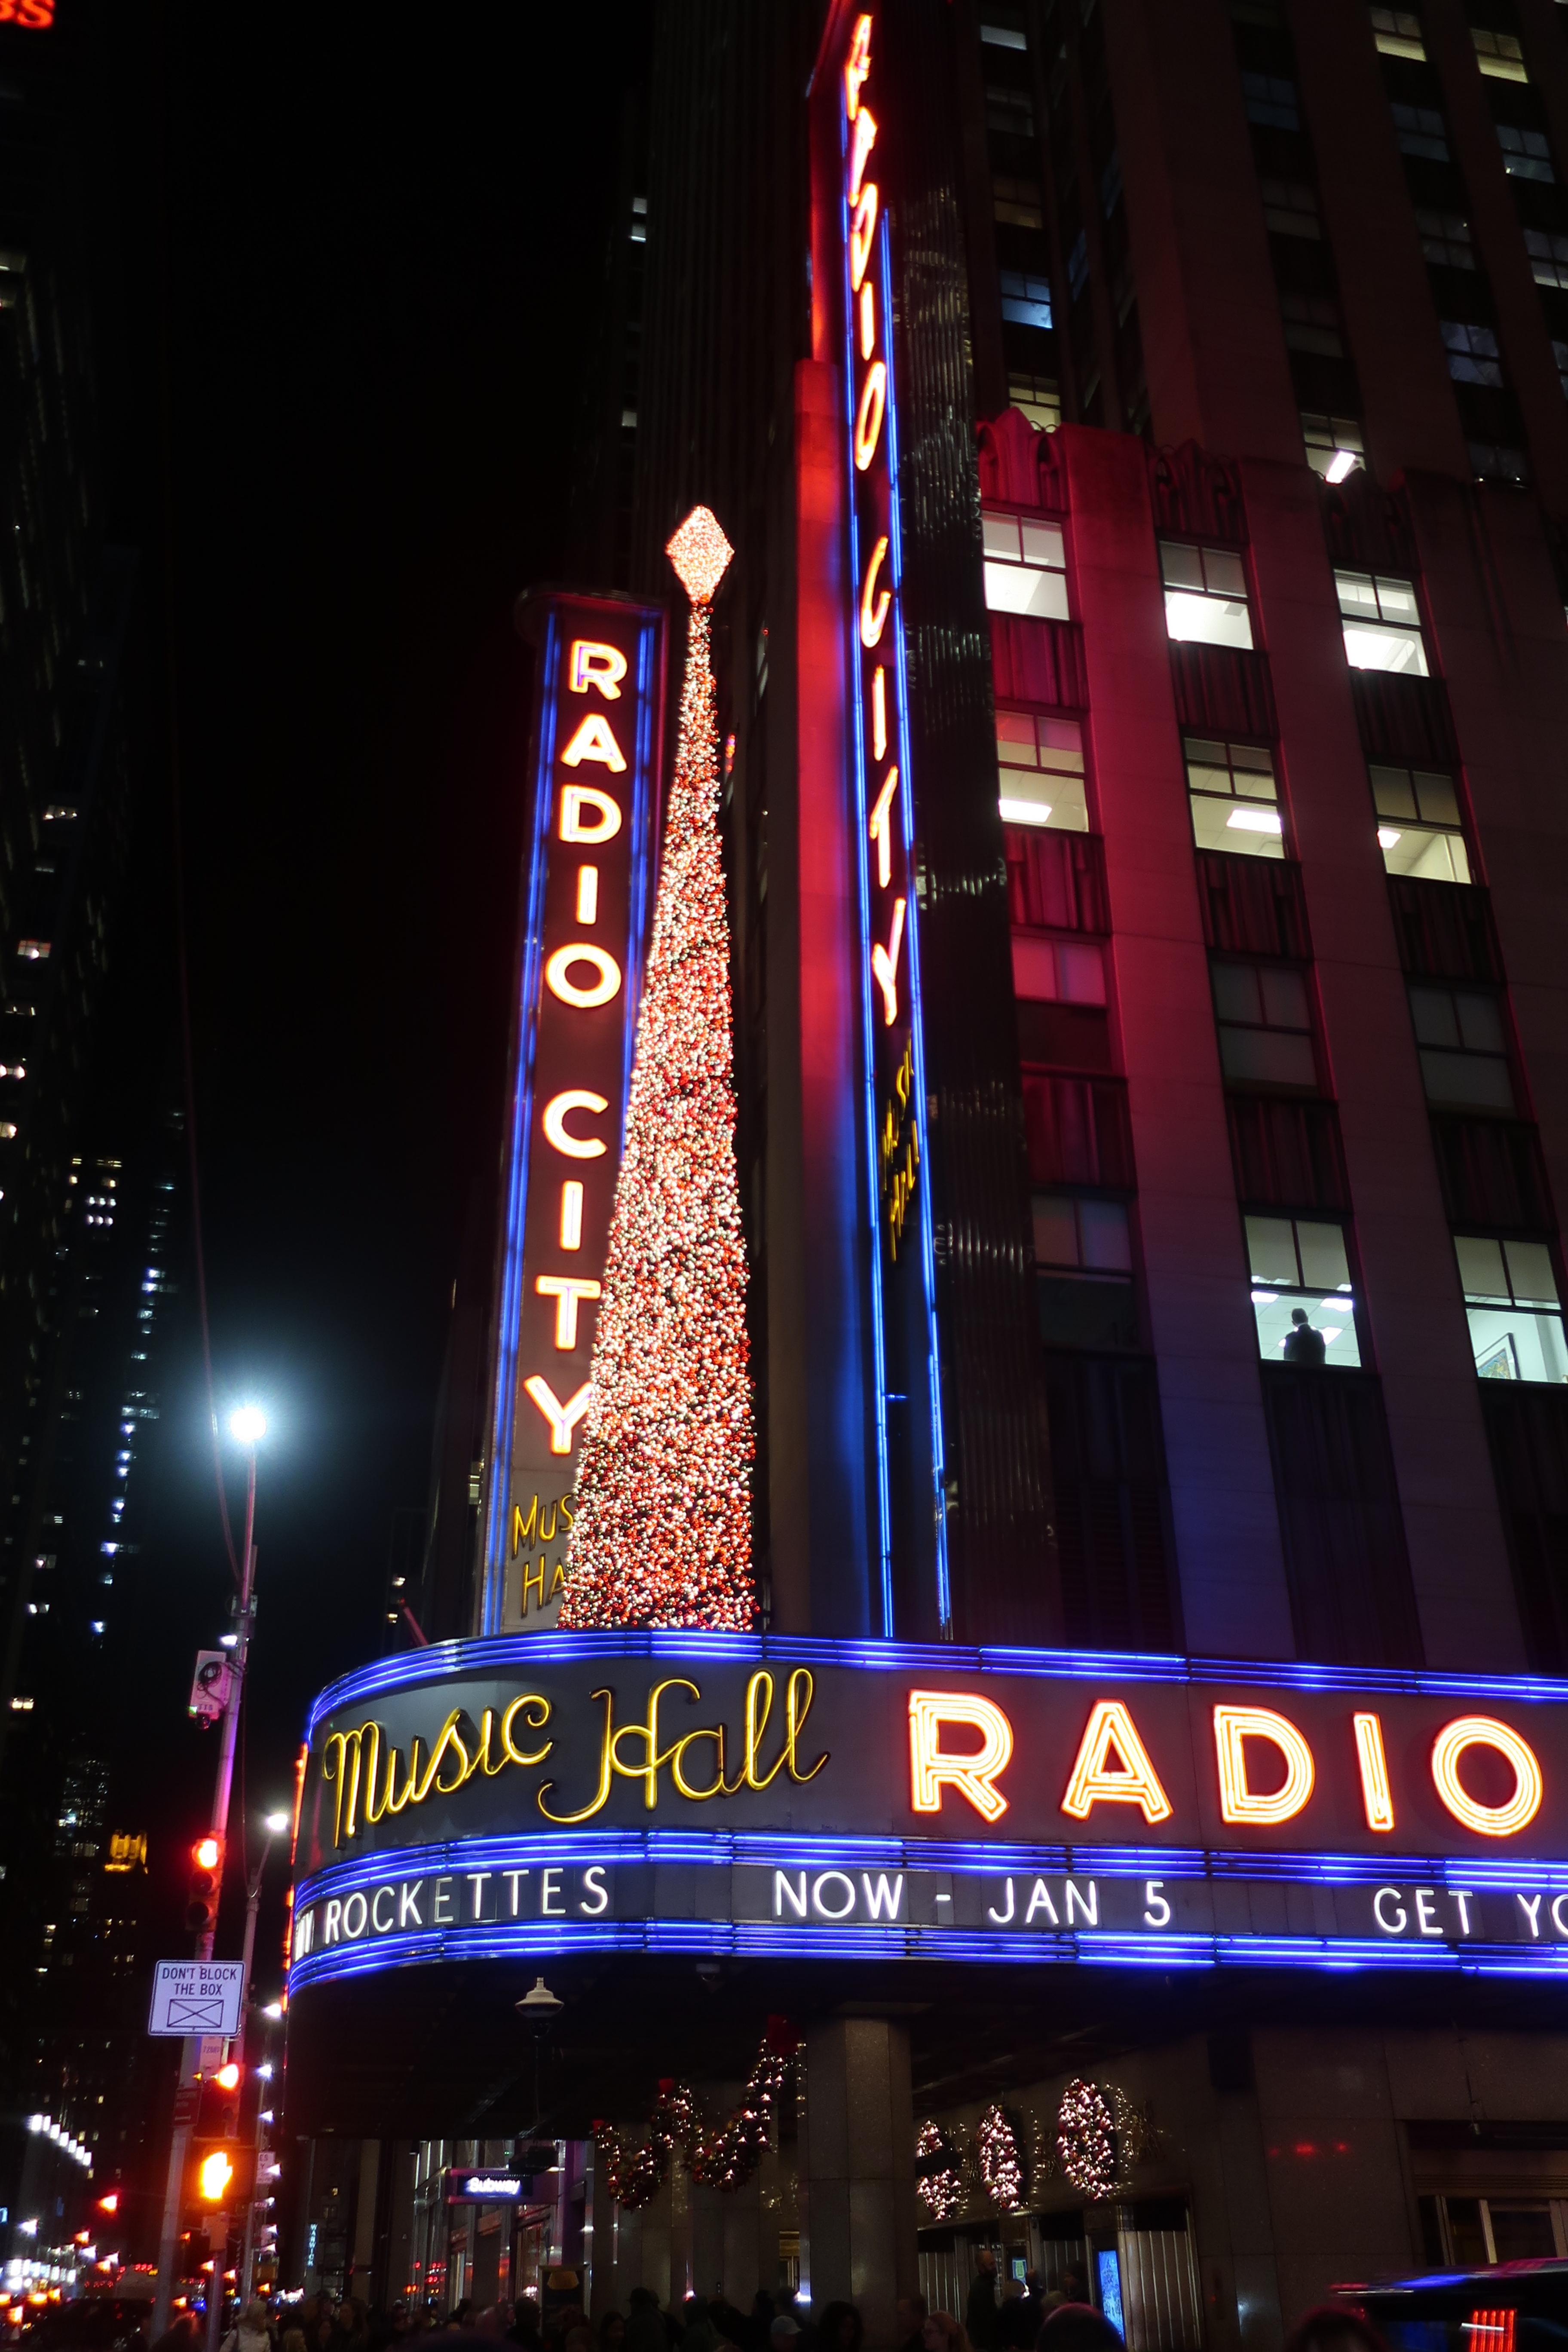
building, city, skyscraper, downtown, dusk, evening, landmark, tower block, metropolis, urban area, geographical feature, human settlement, metropolitan area, architecture, shopping mall, ceiling, lobby, airport terminal, interior design, electronic signage, neon sign, neon, night, signage, display advertising, mixed use, advertising, display device, midnight, led display